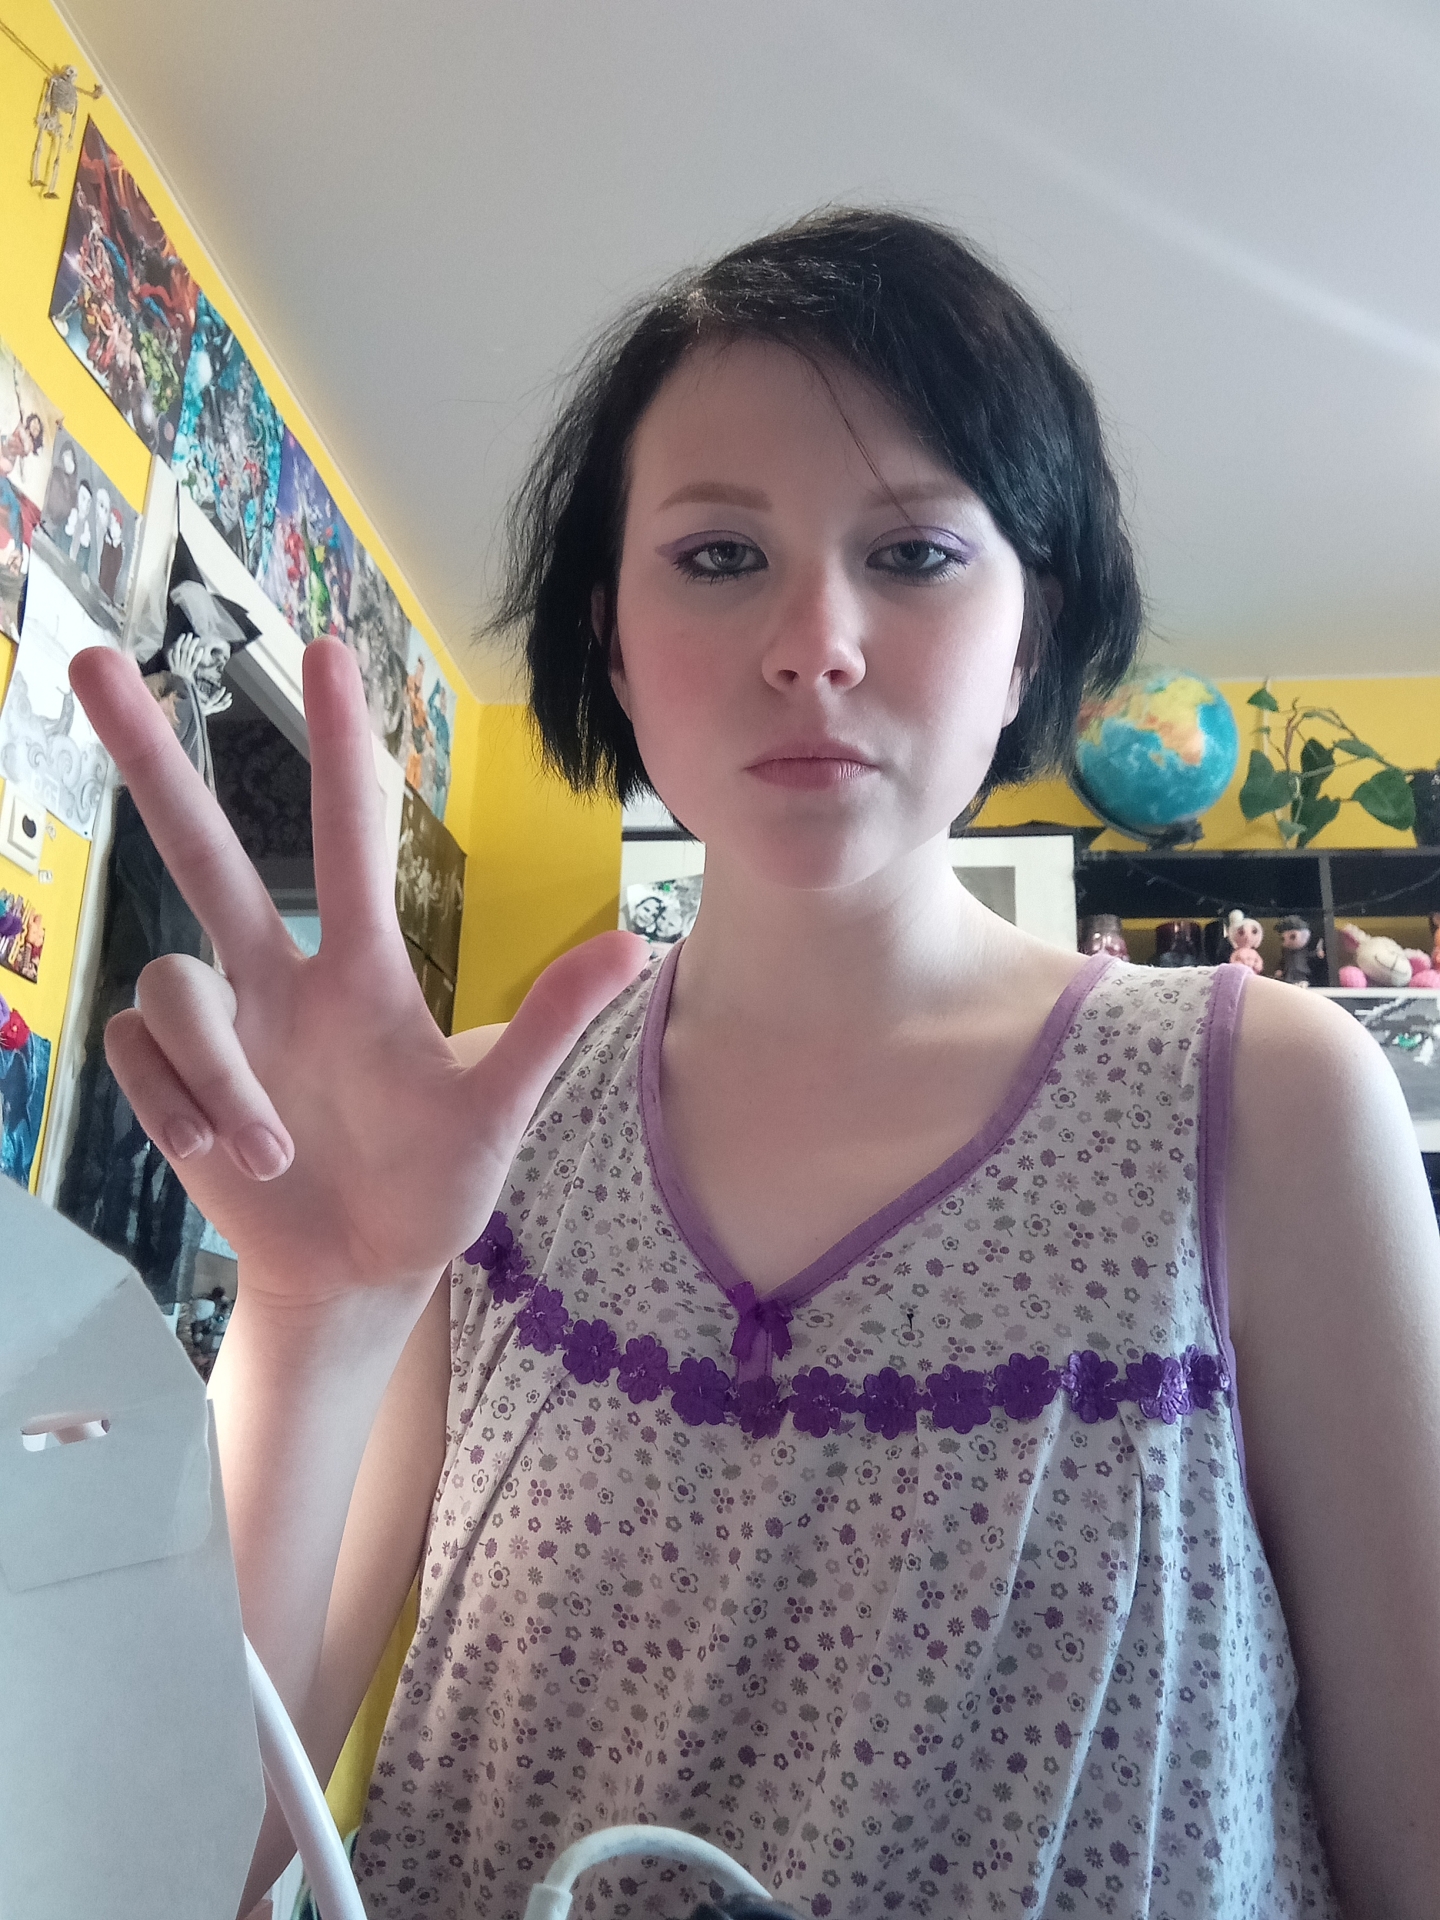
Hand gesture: three2